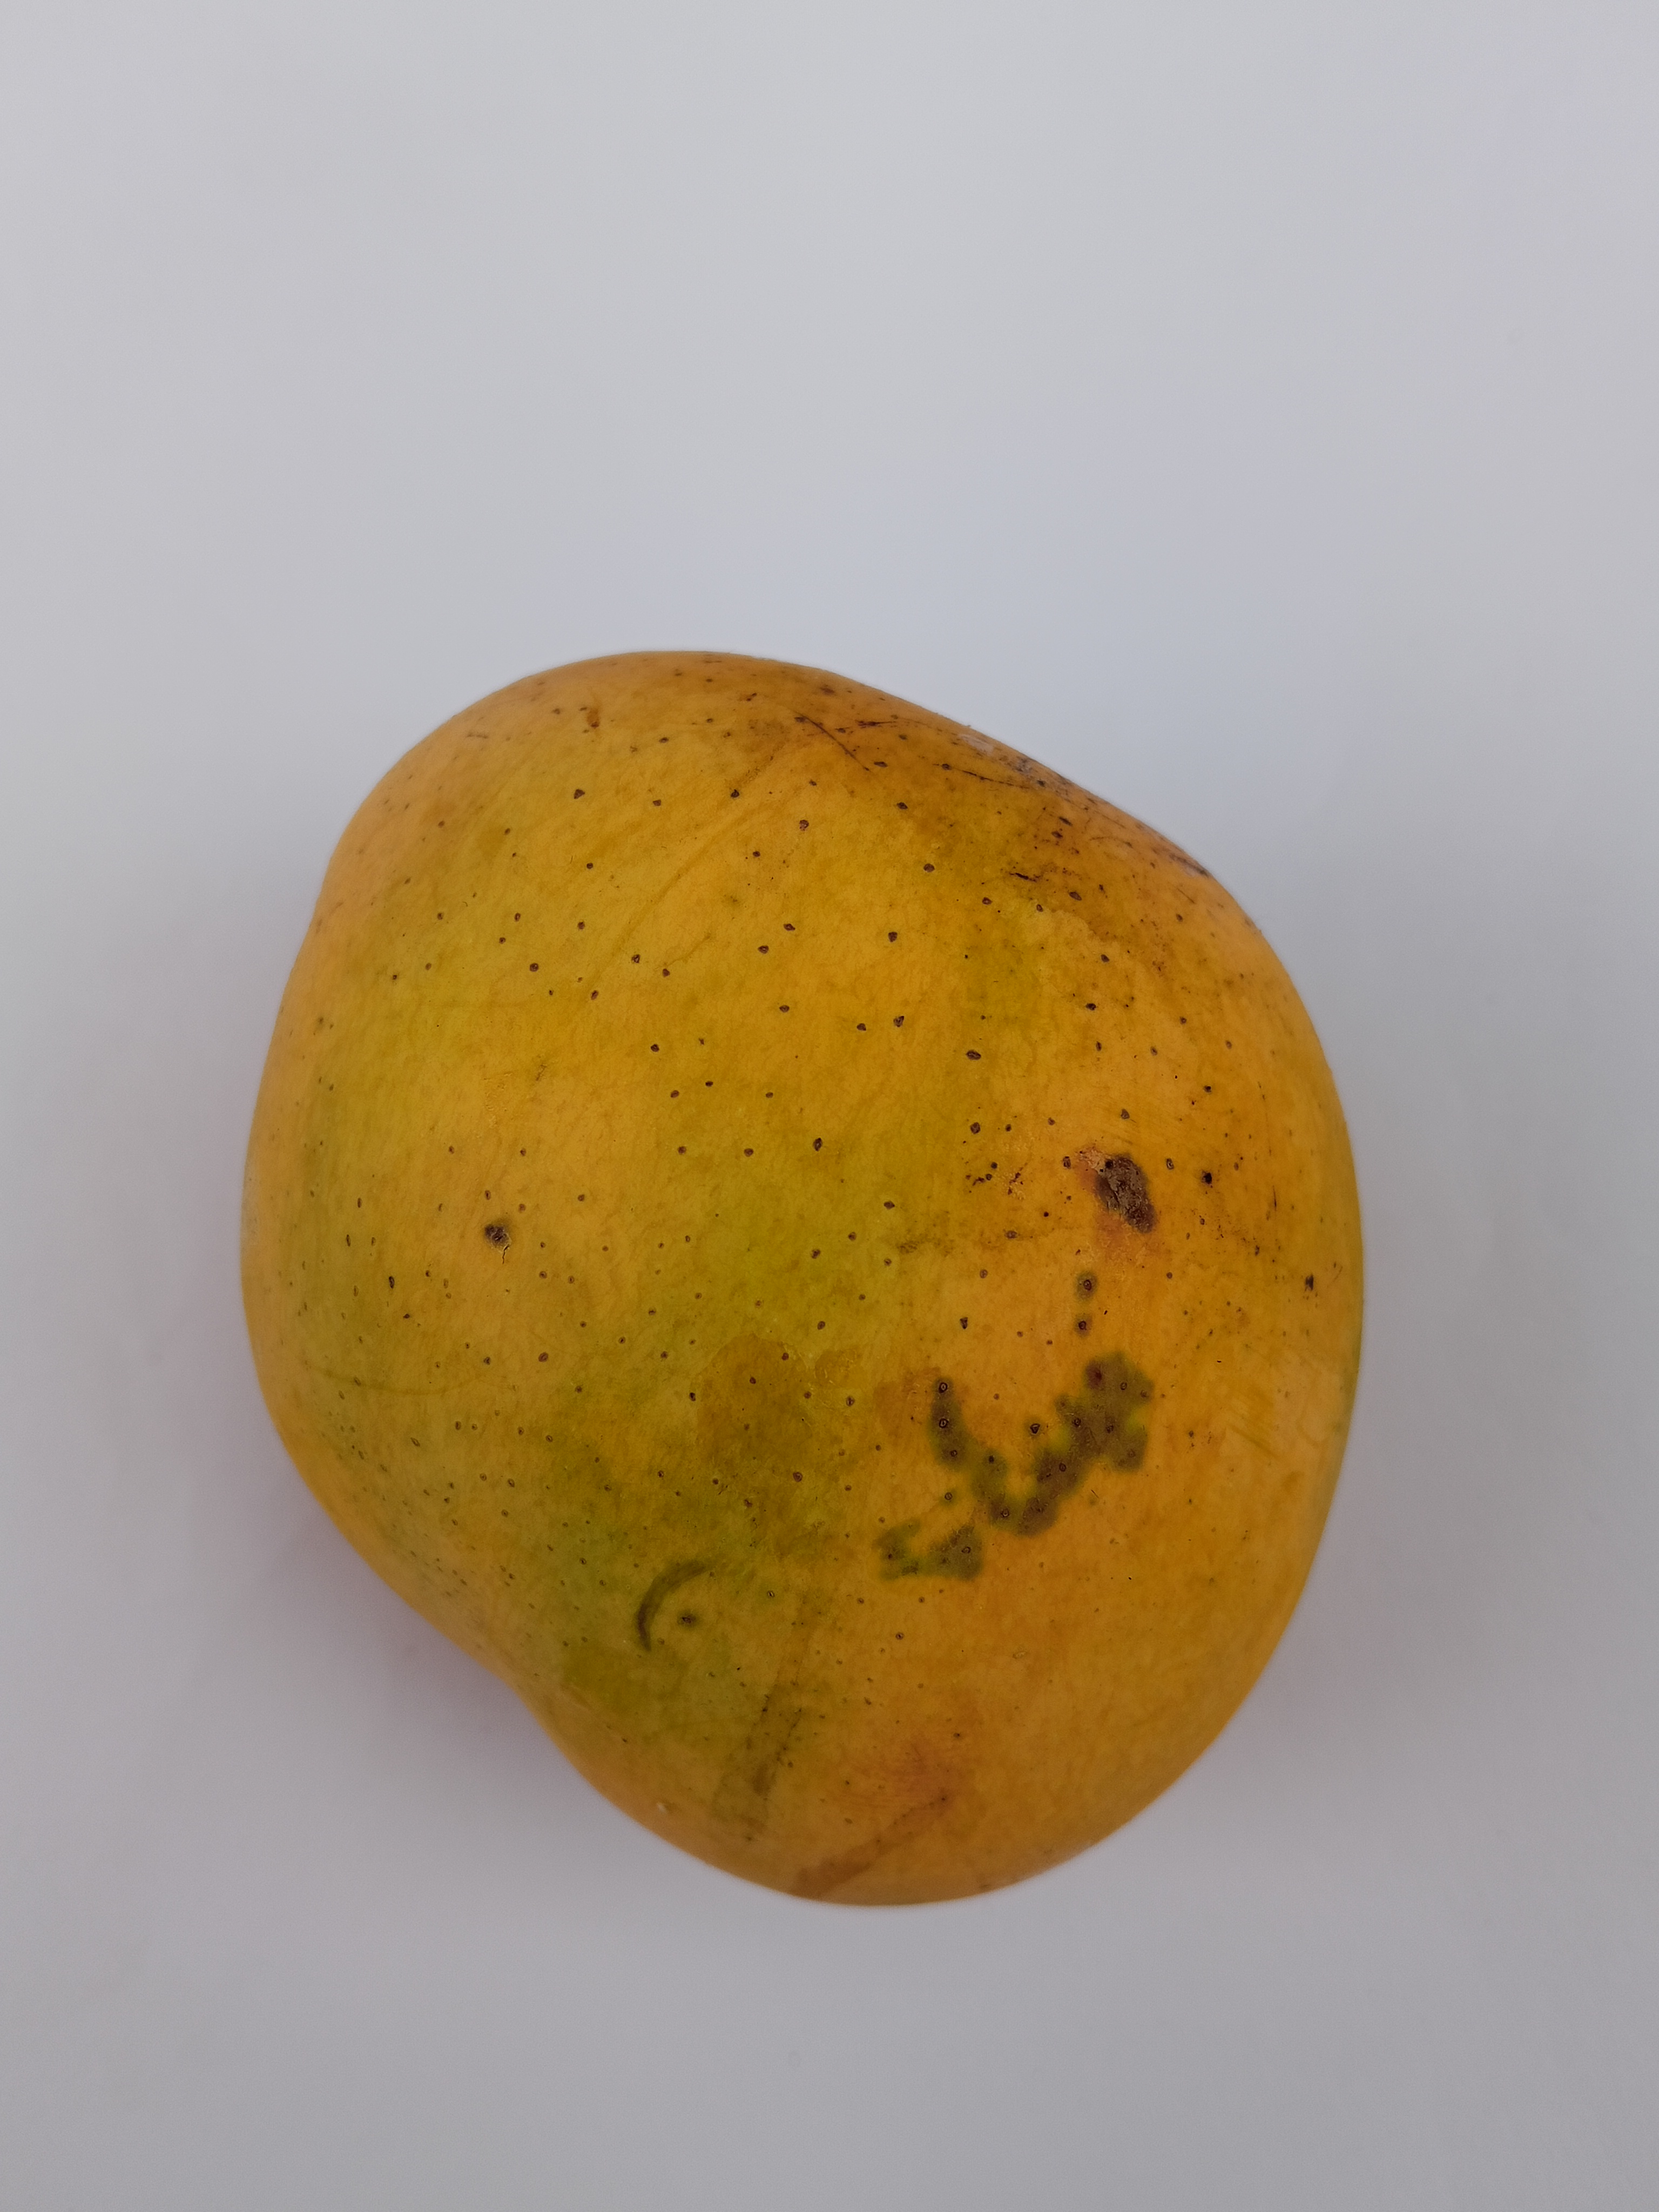
Mango variety: Sundari